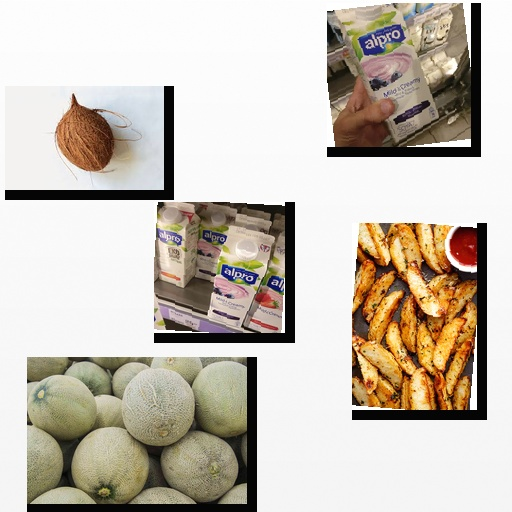
Food items: coconut, blueberry_soyghurt, potato, cantaloupe, soyghurt